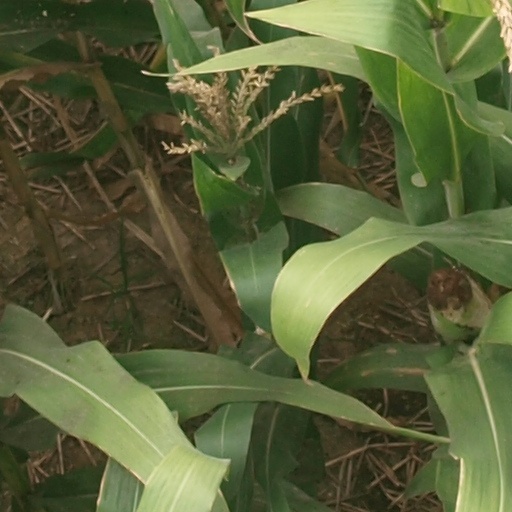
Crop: maize; corn